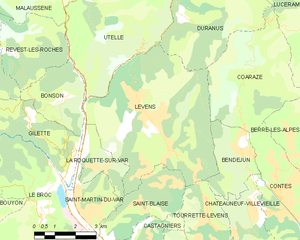
Carte des communes françaises: Levens